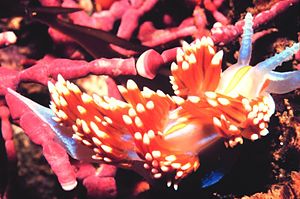
Nøgensnegle
Flabellina sp.